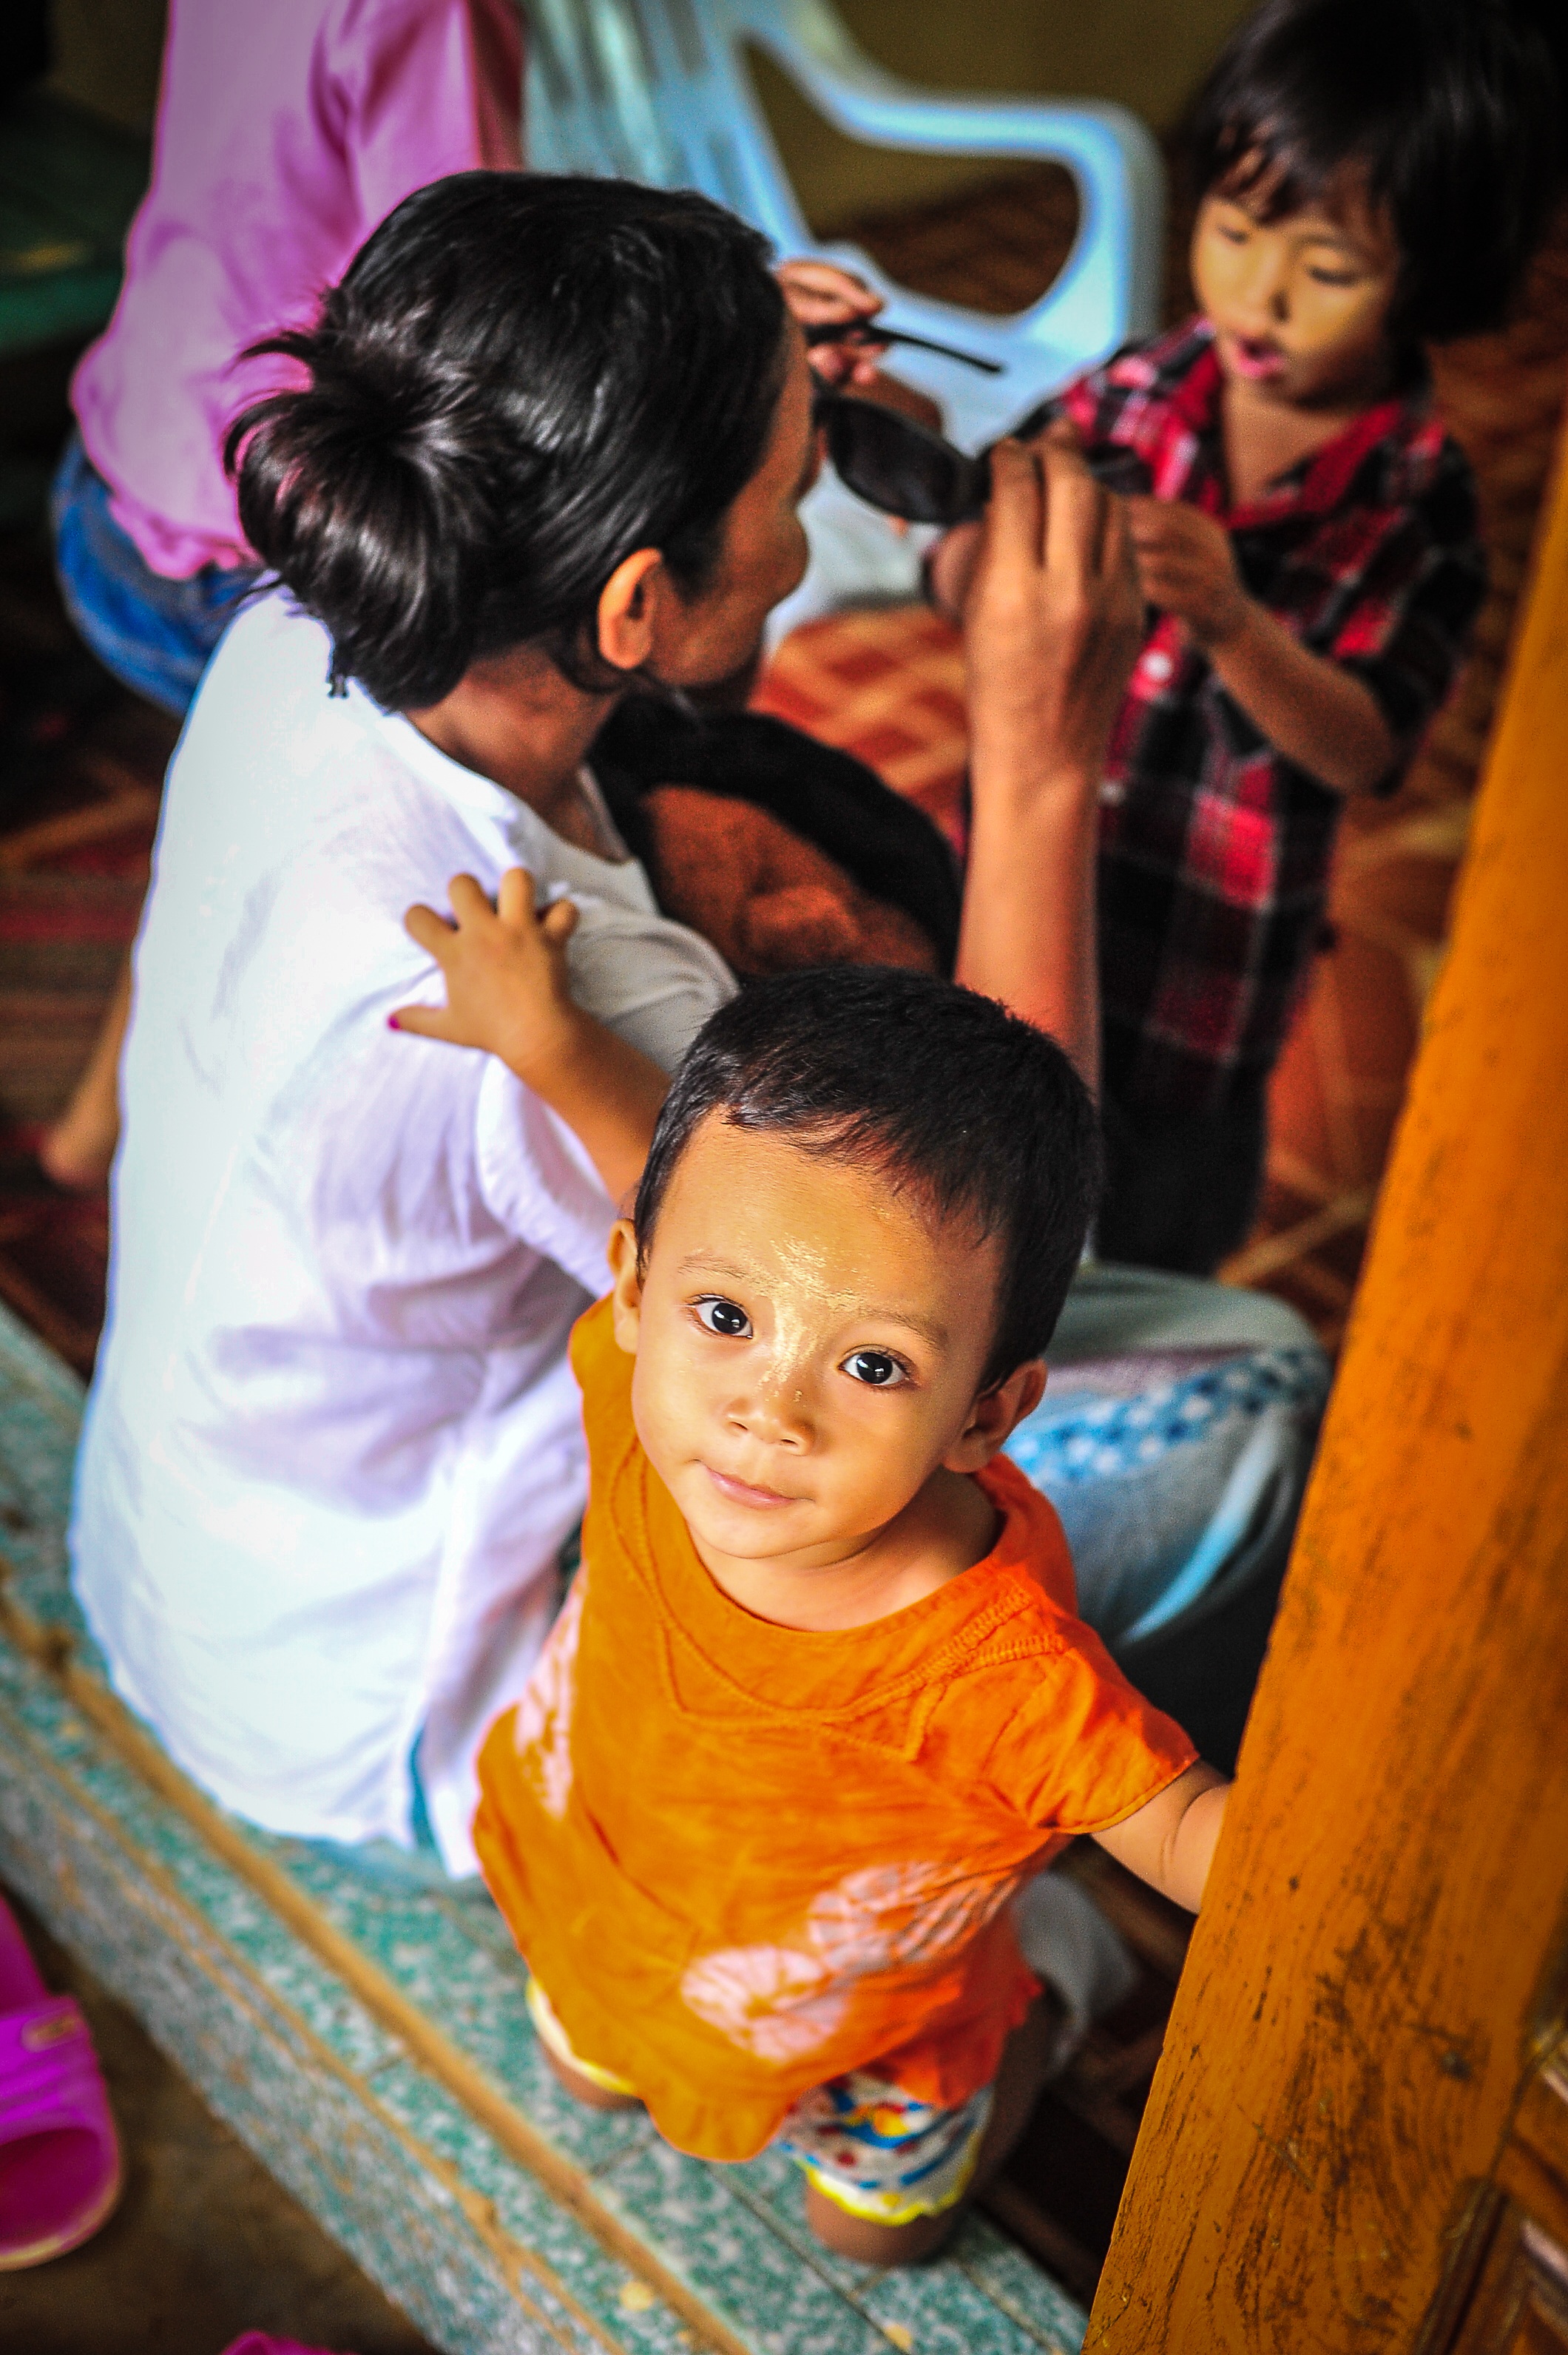
people, girl, play, asia, child, mission, fun, temple, party, joy, poverty, day, myanmar, teaching, outreach